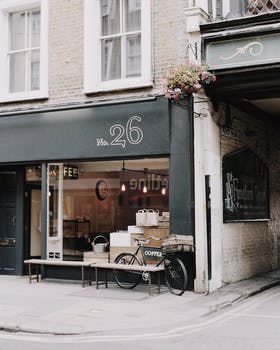
Label: No Watermark